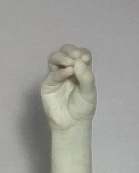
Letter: ha